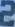
Number: 2